Romanesque architecture in Spain

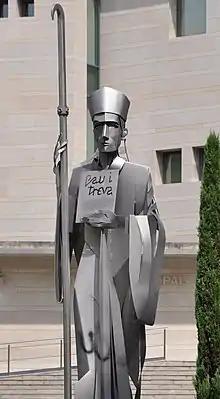
Statue of Abbot Oliba ("abad" Oliba) in Vich, Catalonia

Abbot Oliba was a patron, sponsor and huge promoter of Romanesque art in Catalonia from an early date. In 1008 he was appointed abbot of the monasteries in Ripoll and Cuixá and ten years later he was appointed bishop of Vich. His travels to Rome (1011 and 1016) and his contact with Franco monasticism, accounted for his knowledge of the Roman liturgy and its introduction into the Catalan Church. The Benedictine reform in Cluny had a considerable impact on Cuixá with which Oliba maintained close relations. Oliba adopted Cluny's standards, both in architecture as well as customs and under his patronage and direction major reforms were carried out, new buildings or in other cases mere extensions to suit the needs of the times. During these initial years Abbot Oliba endeavored to be present at consecrations - meetings in which discussions regarding a particular construction, etc. were held. Oliba, during the period between 1030 and 1040 was the driving force behind important buildings such as: